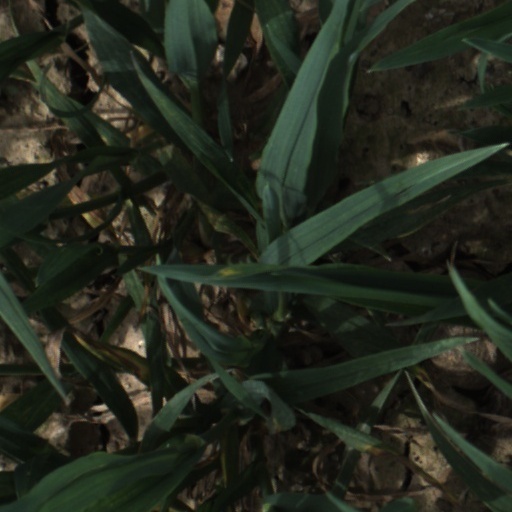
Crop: wheat